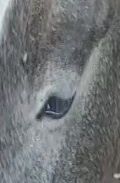
Face region: eyes (orbital_tightening_and_eye_area)
Pain indicator: moderately_present